Mount Morgan, Queensland

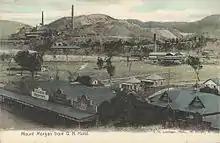
View of the town of Mount Morgan and the mine beyond from the Queensland National Hotel

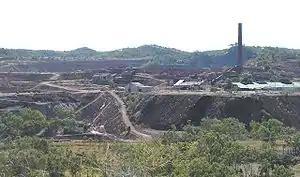
Mount Morgan minesite, 2005

Prior to European migrants settling in the area, the area was part of the Kangulu peoples traditional lands.